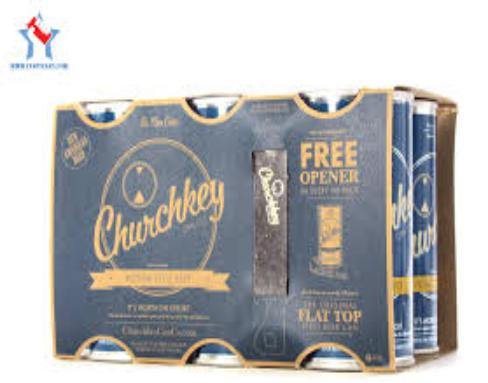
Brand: Churchkey Can
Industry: Clothes